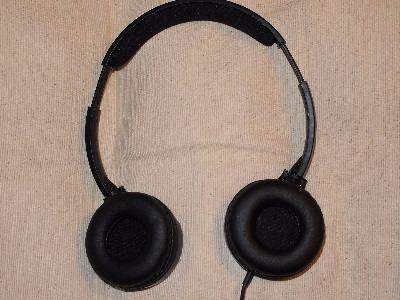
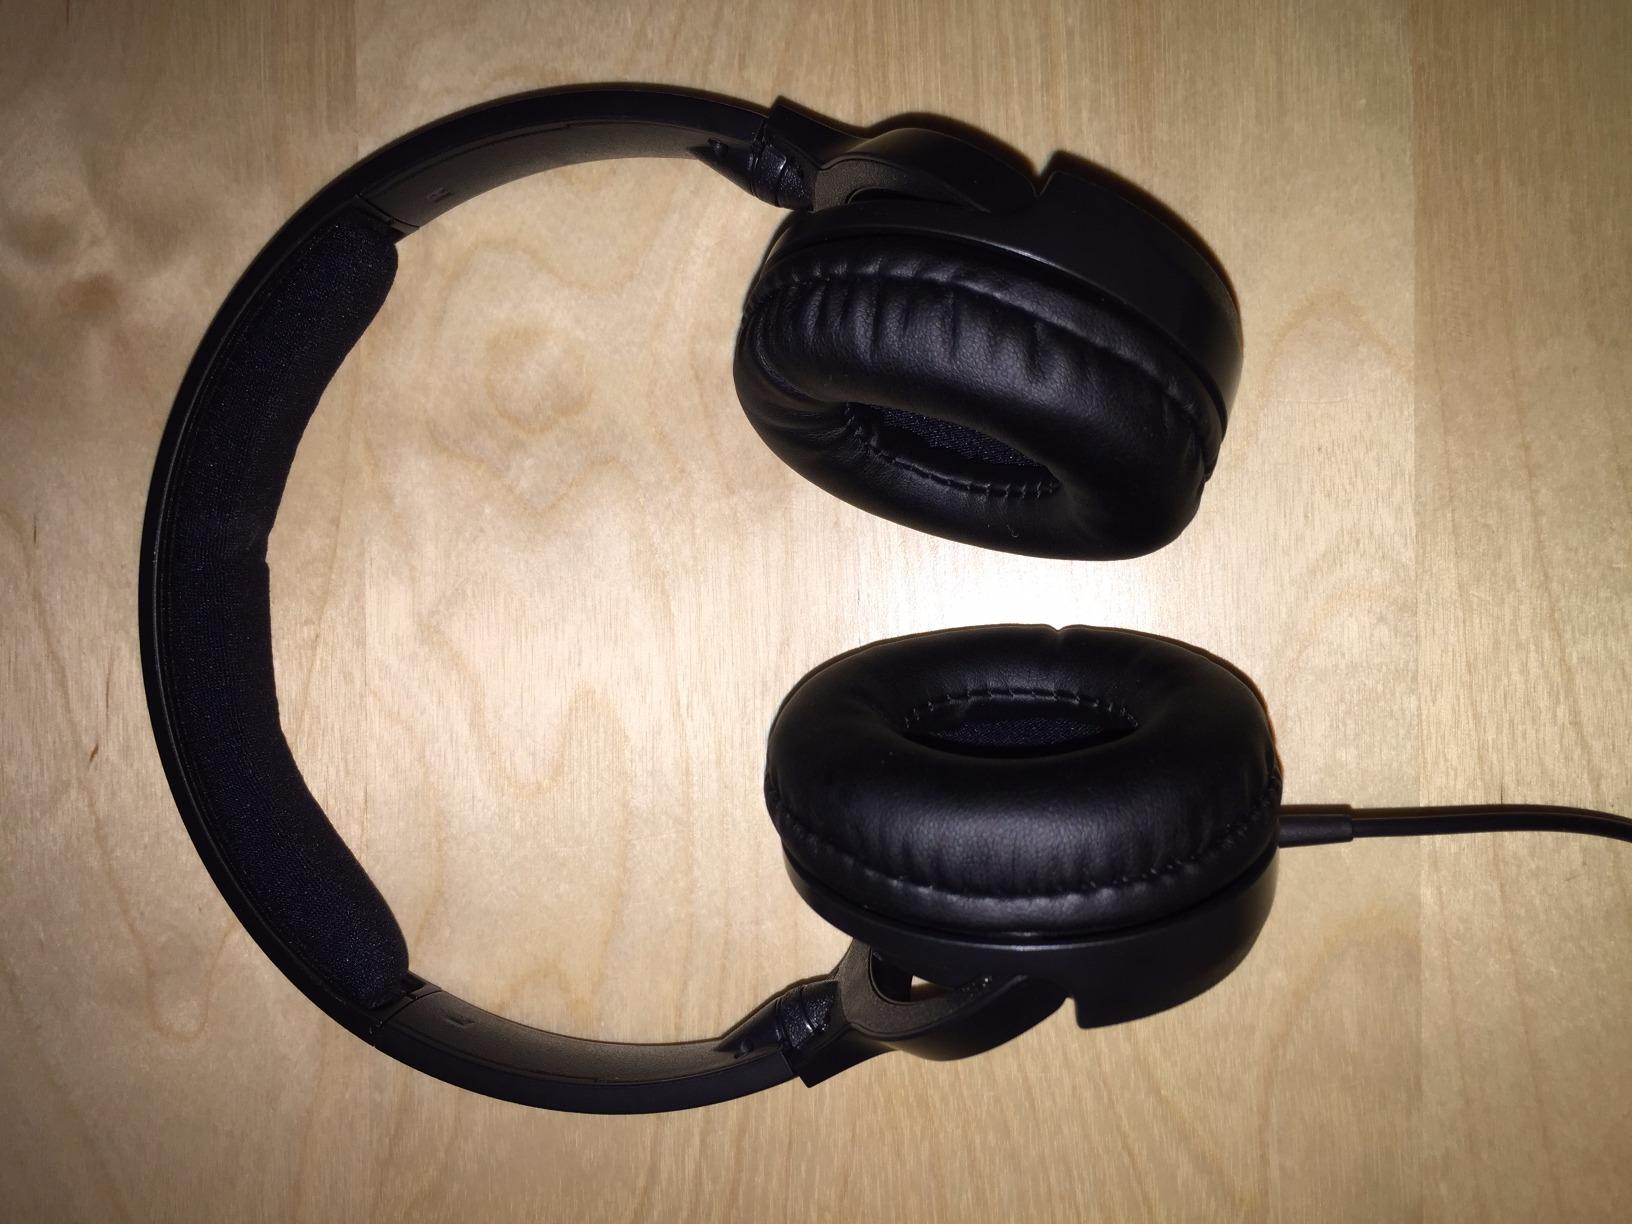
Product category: headphones
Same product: yes